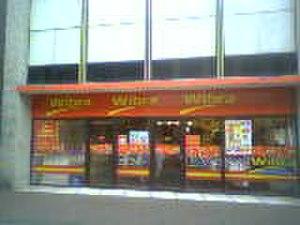
Wibra est une entreprise familiale néerlandaise de prêt-à-porter, spécialisée dans la vente de textiles et d'habillement aux prix bas, présente aux Pays-Bas et en Belgique totalisant 280 magasins en 2012.